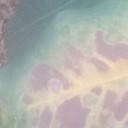
Label: Leaf_rust